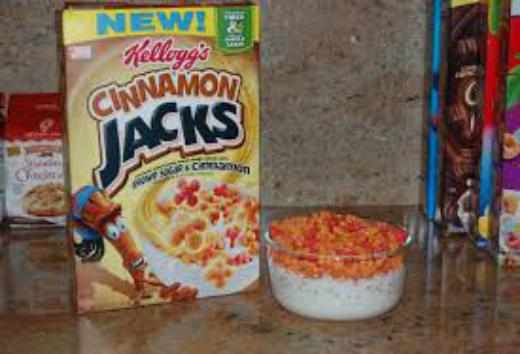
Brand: Cinnamon Jacks
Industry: Food